Gabriel Calloet-Kerbrat

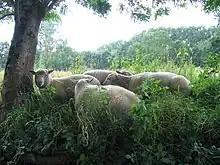
Sheep in the Marais Poitevin. Calloet-Kerbrat was interested in the animals brought in by the Dutch, who were working to drain the marsh.

Disdaining local breeds, Calloet-Kerbrat was well informed about breeding methods abroad. He praised the Flandrines cows, imported to Poitou by Bradley's Flemings working to drain the Marais Poitevin; he offered the first French-language description of English sheep, and their successful crossbreeding with Spanish animals and he also mentioned Dutch sheep. His association with the ambassador of Denmark, a country where agricultural science was more advanced than in France, may have played a role in introducing him to the practices of that country, which he often cited as a reference.